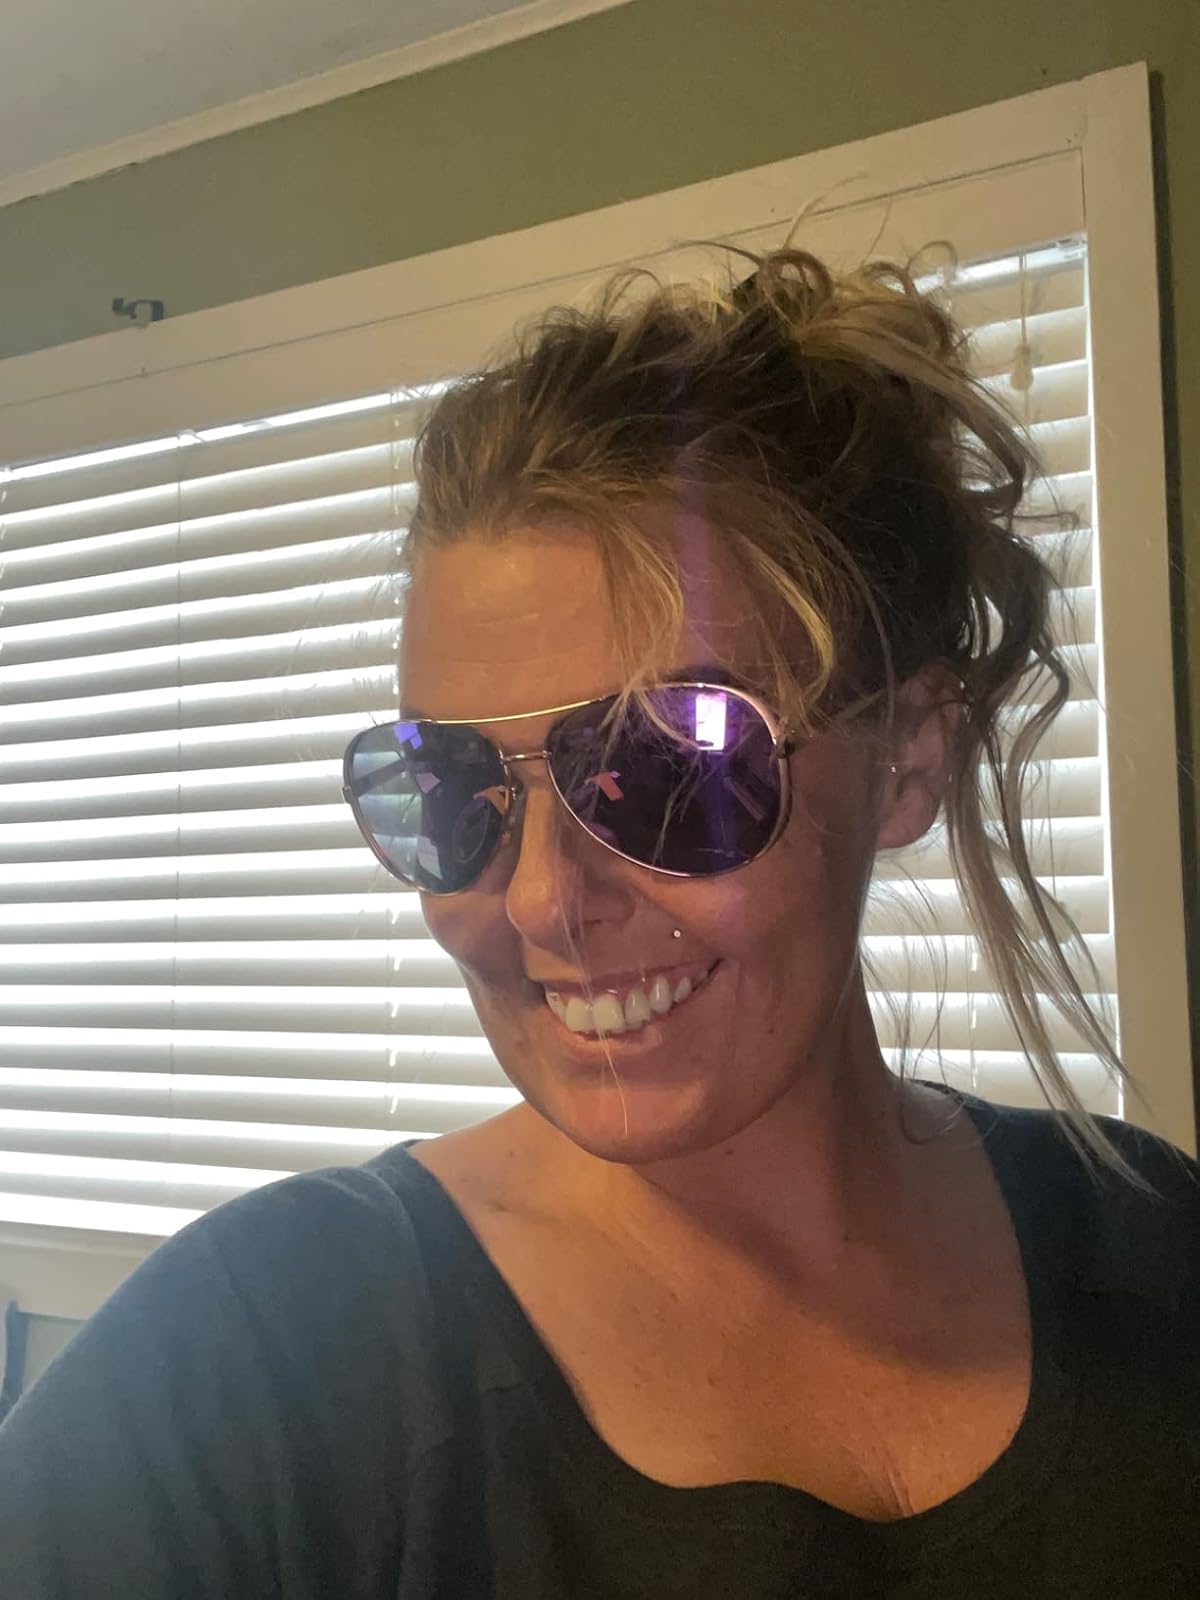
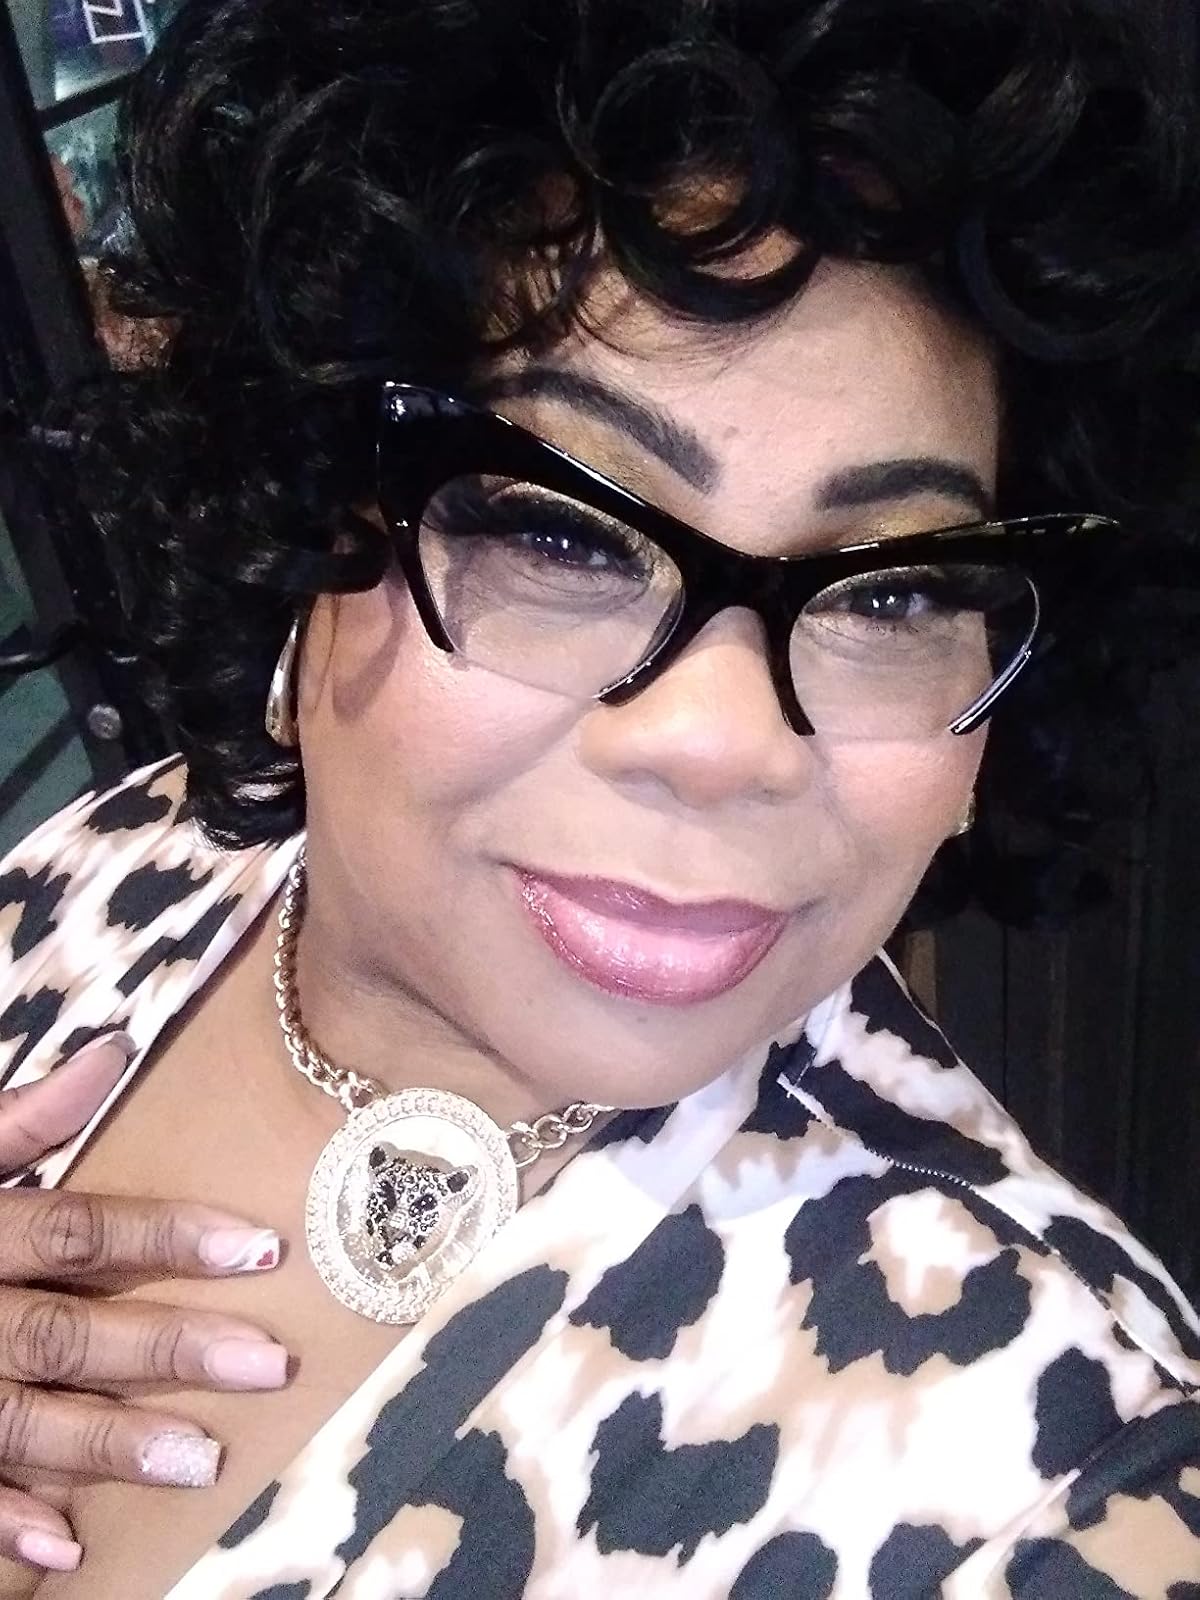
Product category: accessories_sunglasses
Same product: no